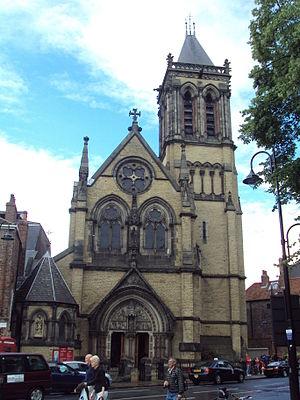
Plusieurs églises sont ou ont été dédiées à saint Wilfrid, évêque northumbrien de la fin du VIIᵉ siècle mort en 709 ou 710.
Le diocèse de Beverley est un diocèse historique de l'Église catholique d'Angleterre et du Pays de Galles. Il doit son nom à la ville de Beverley dans le Yorkshire de l'Est, bien que le siège épiscopal ait été dans la ville d'York. Ce diocèse a été érigé en 1850, puis a été remplacé par deux diocèses en 1878. Il est devenu siège titulaire en 1969.